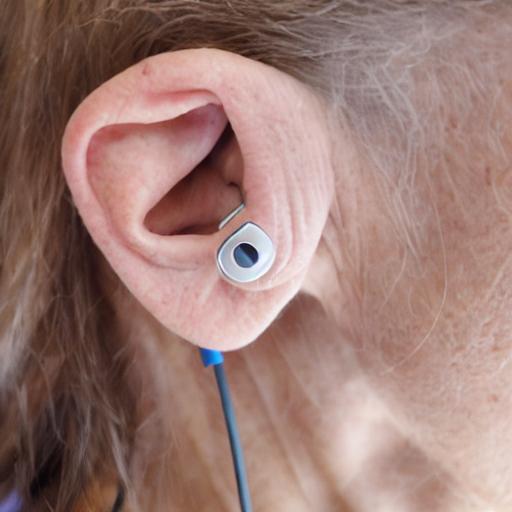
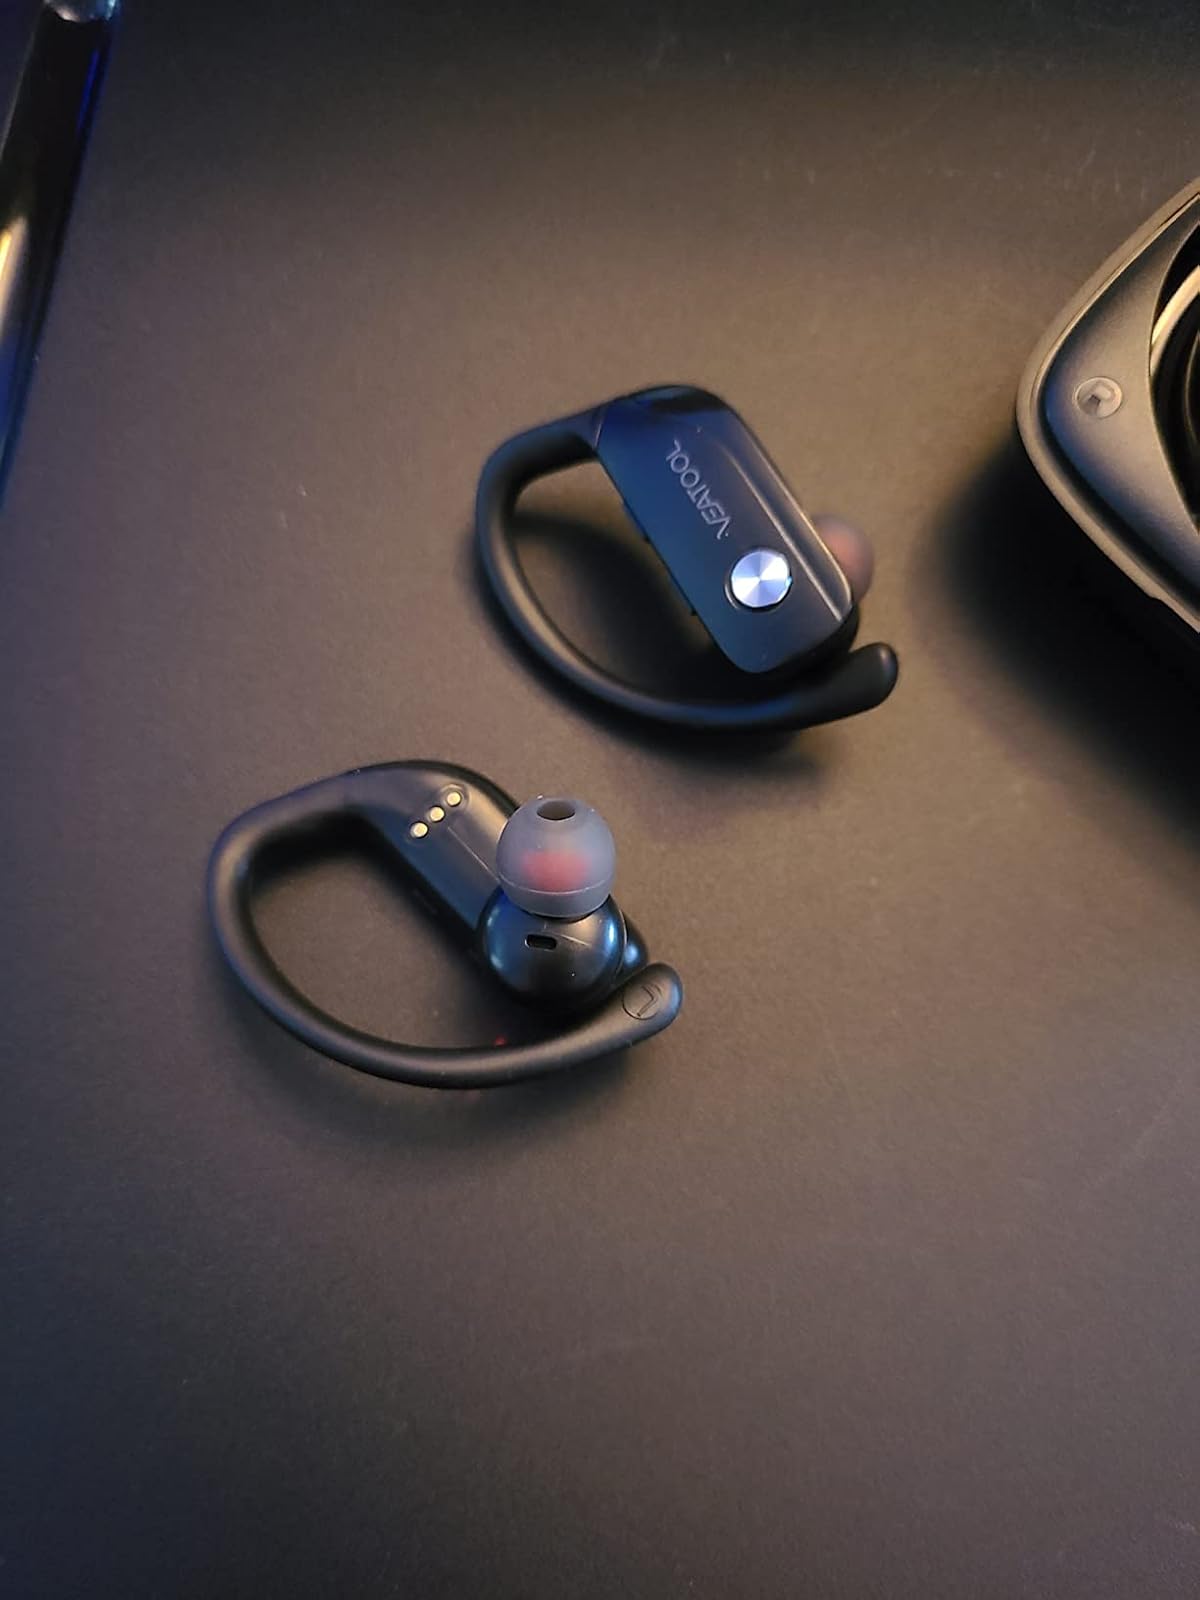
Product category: earbuds
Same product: no